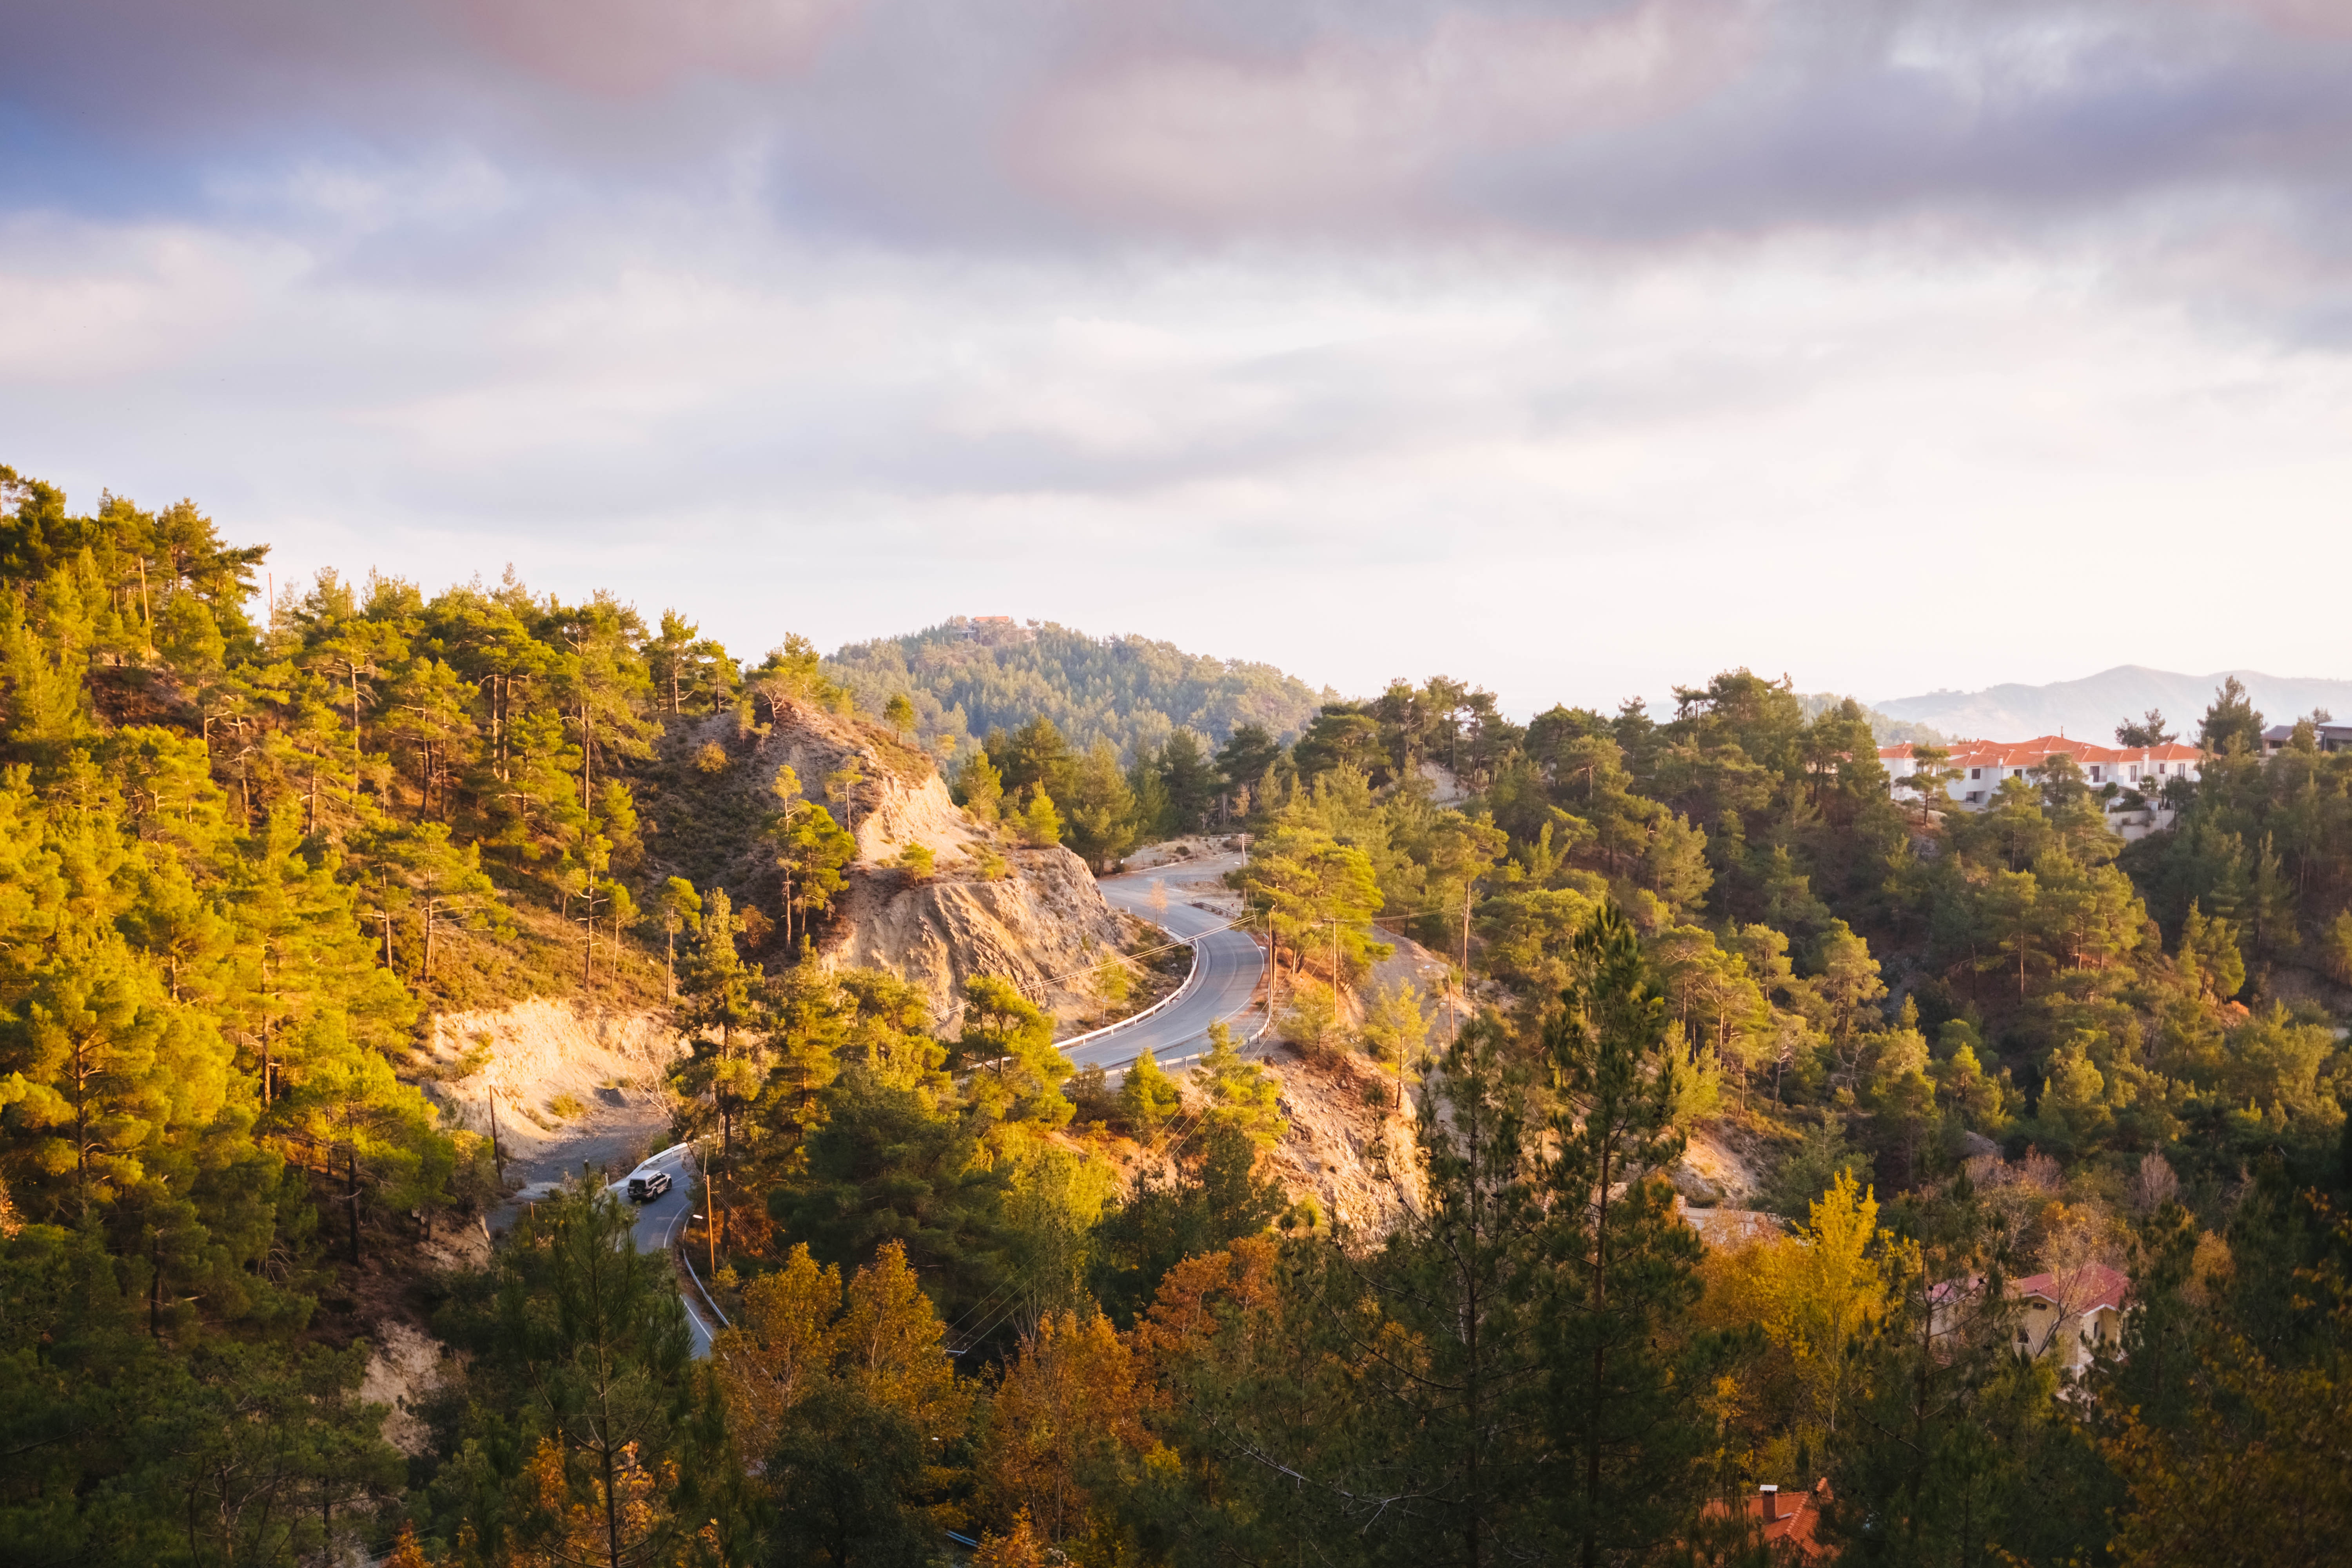
nature, sky, leaf, natural landscape, tree, wilderness, vegetation, natural environment, autumn, mountainous landforms, mountain, biome, hill, cloud, yellow, temperate broadleaf and mixed forest, forest, deciduous, woody plant, landscape, mountain range, plant, sunlight, highland, national park, rural area, state park, ridge, fell, larch, tropical and subtropical coniferous forests, pine family, road, hill station, woodland, terrain, conifer, chaparral, Northern hardwood forest, alps